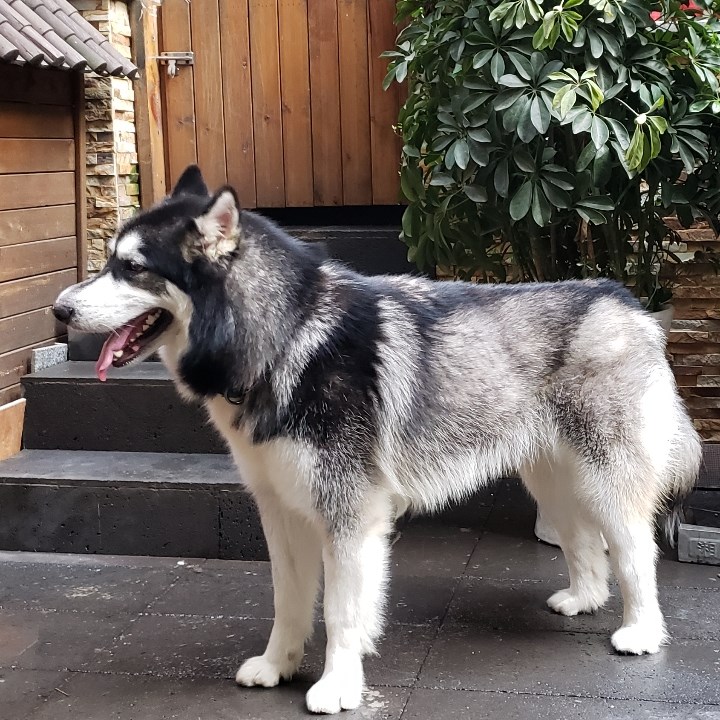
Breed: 1324-n000004-malamute